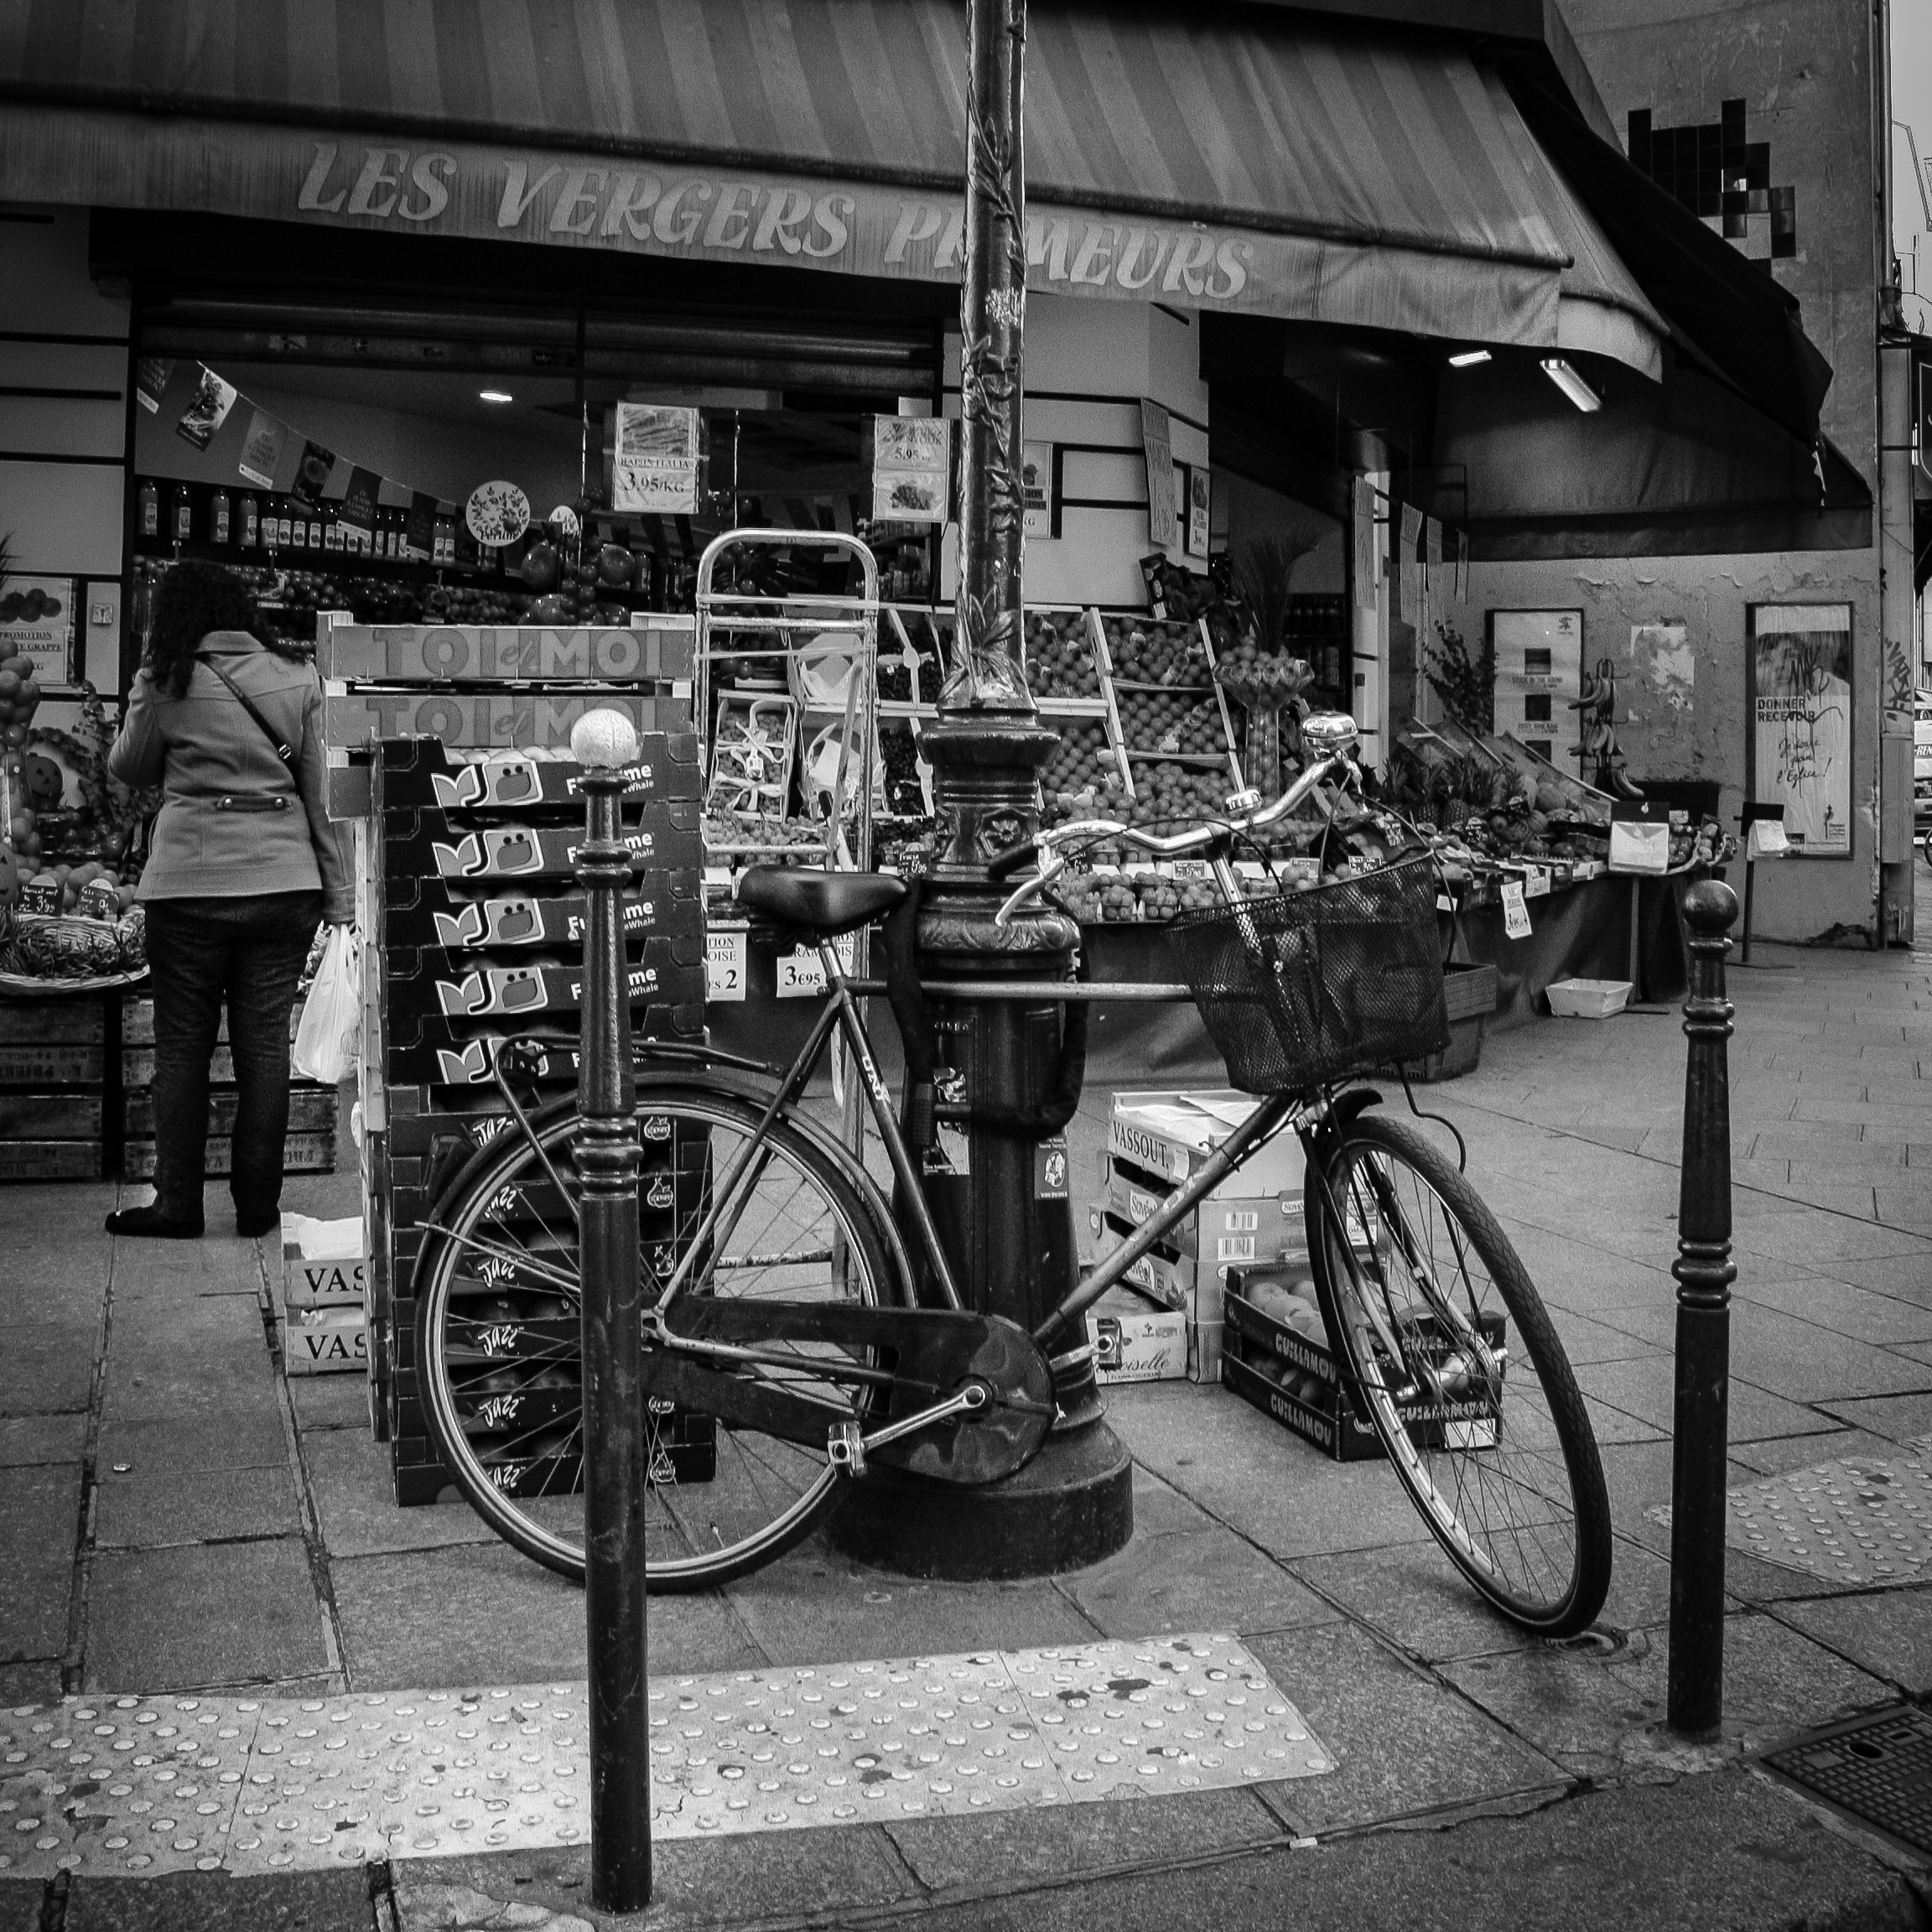
black and white, road, white, street, photography, bicycle, city, paris, transport, vehicle, black, monochrome, sports equipment, infrastructure, photograph, snapshot, trader, urban area, monochrome photography, human settlement